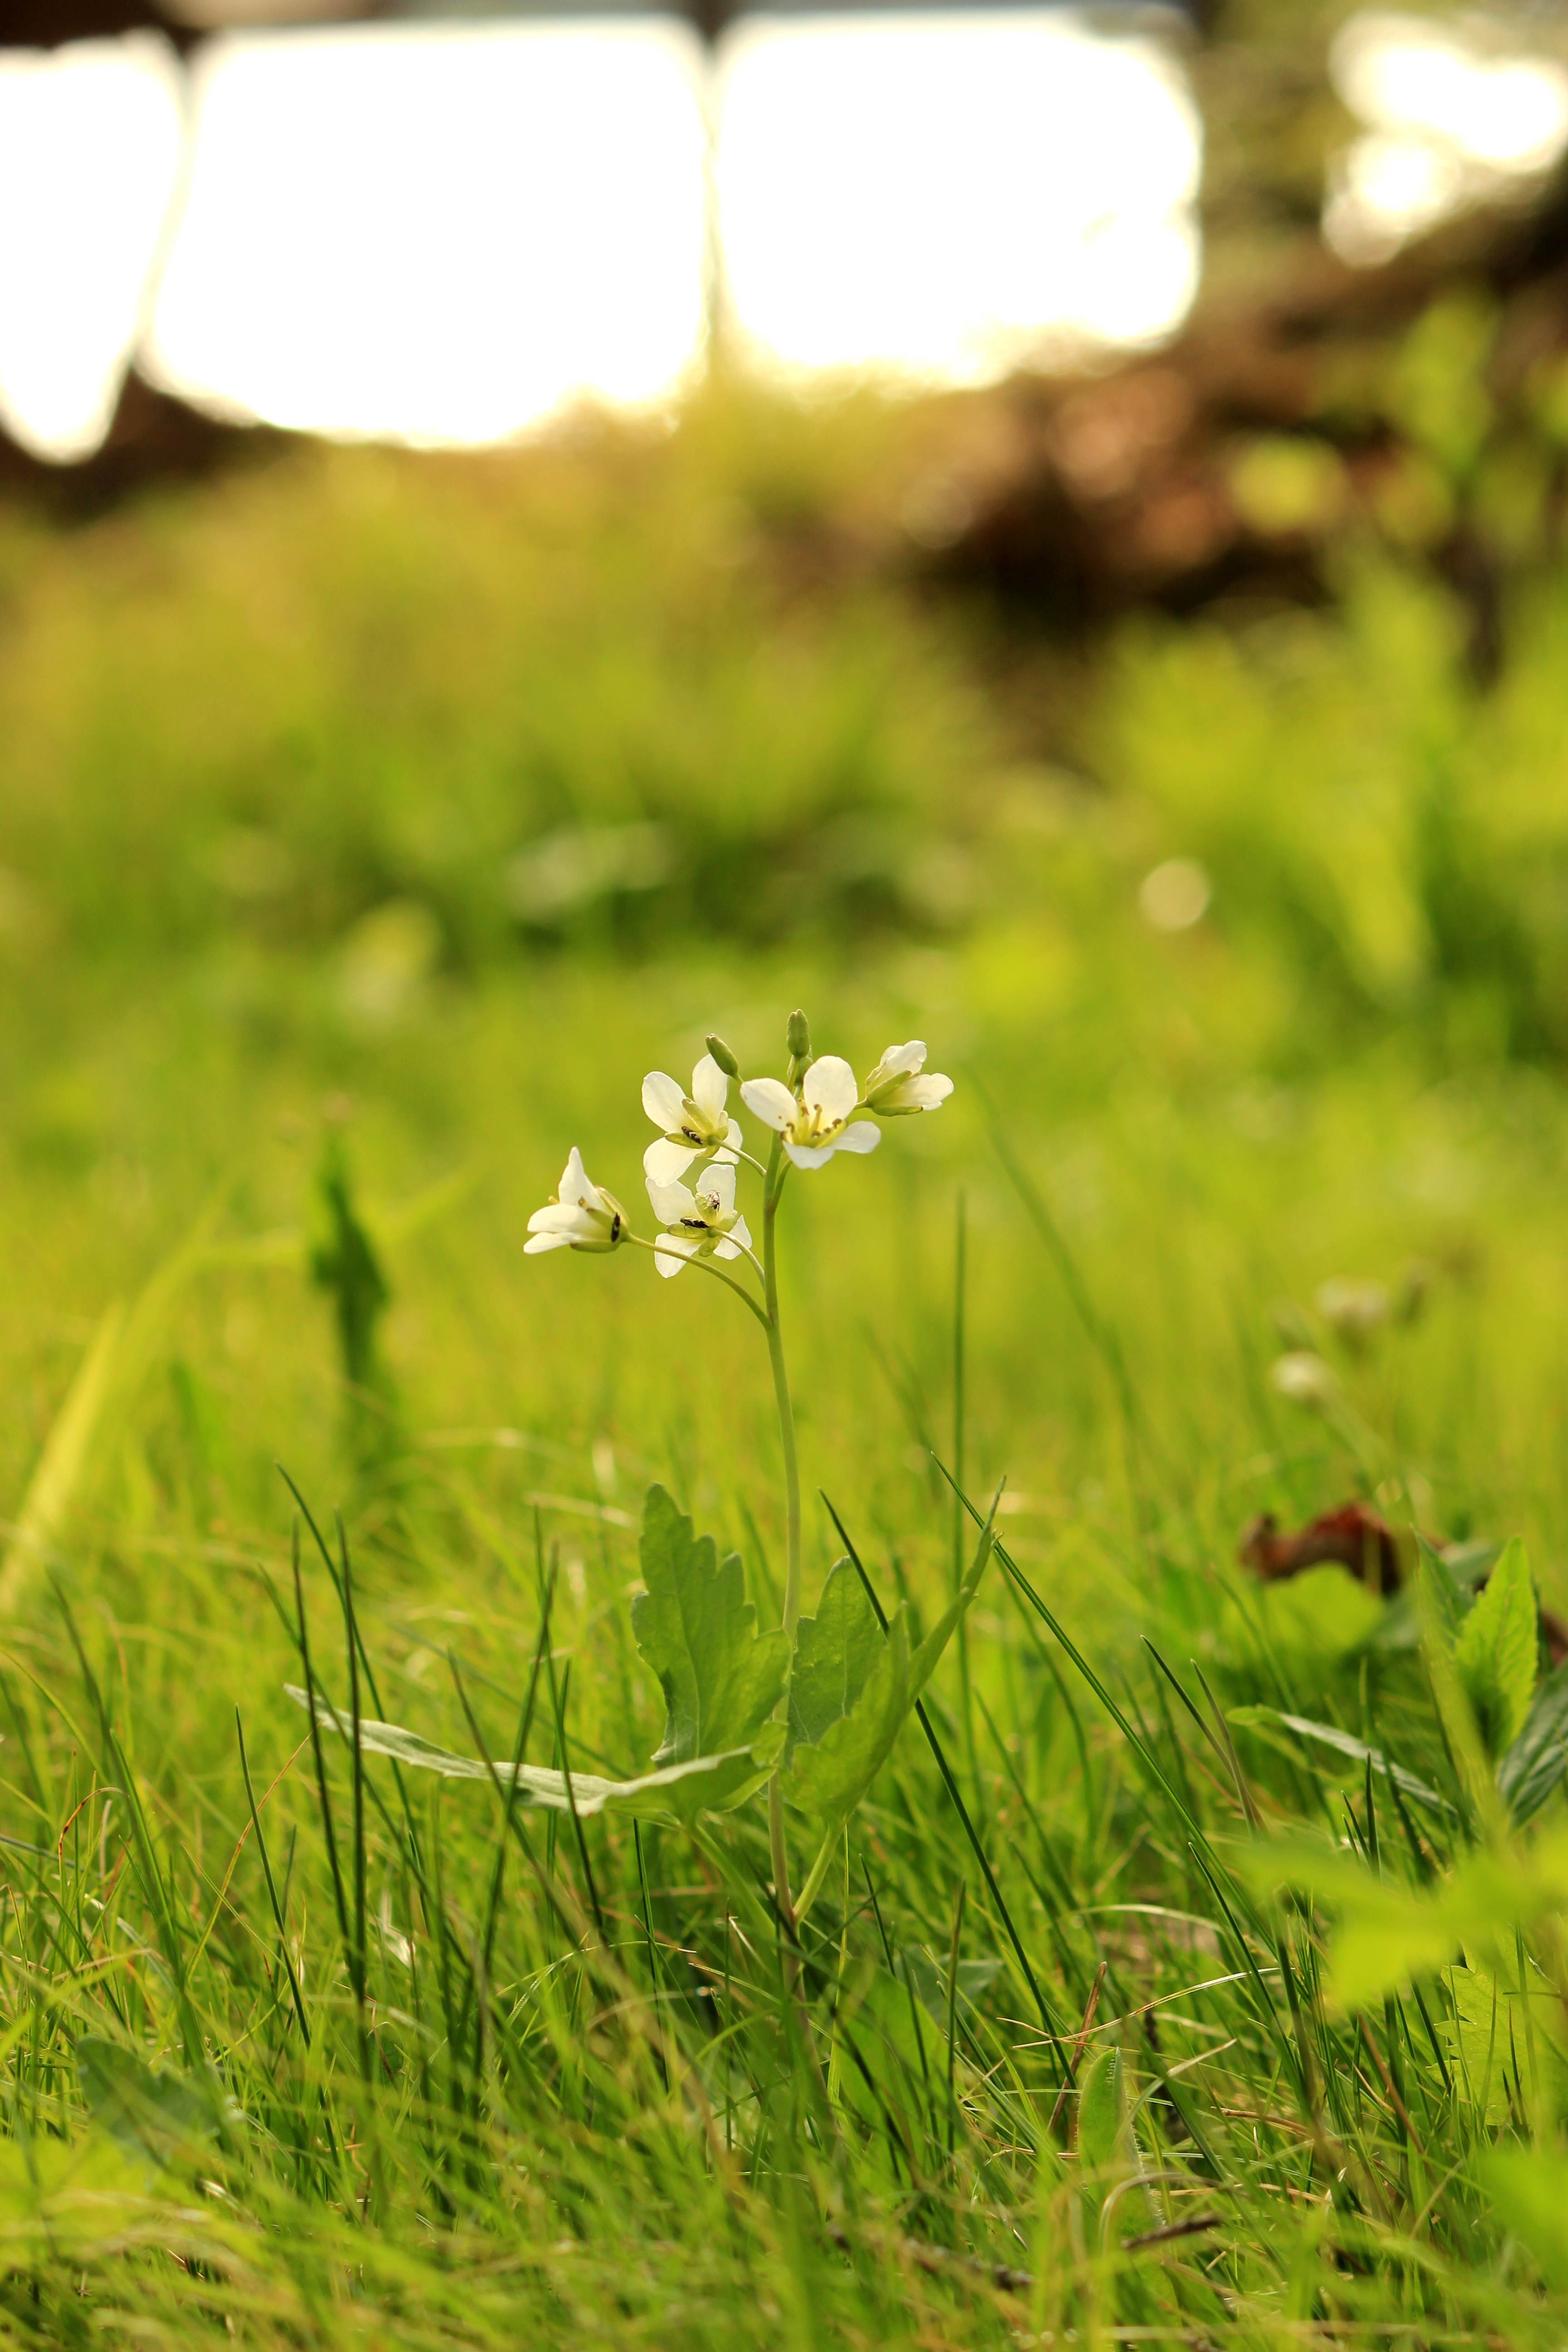
grass, plant, field, lawn, meadow, prairie, sunlight, leaf, flower, green, botany, flora, wildflower, grassland, habitat, macro photography, grass family